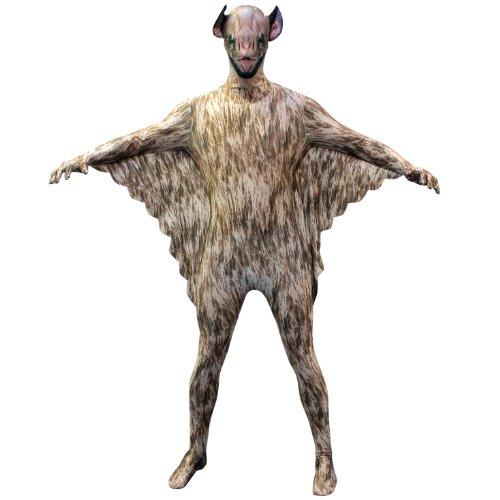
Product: Morphsuits Vampire Bat Kids Animal Planet Costume - Size Medium 3'6-3'11 (105cm-119cm)
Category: Clothing, Shoes & Jewelry | Costumes & Accessories | Kids & Baby | Boys | Costumes
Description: OFFICAL ANIMAL PLANET COSTUME: The Vampire Bat Kids Monster Morphsuit, for when you need to make a grand entrance and swoop into the party.
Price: $37.12
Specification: ProductDimensions:60.6x11.4x60.6inches|ItemWeight:0.96ounces|ShippingWeight:11.4ounces(Viewshippingratesandpolicies)|DomesticShipping:ItemcanbeshippedwithinU.S.|InternationalShipping:ThisitemcanbeshippedtoselectcountriesoutsideoftheU.S.LearnMore|ASIN:B00F3CD8K4|Itemmodelnumber:KLVBM|Manufacturerrecommendedage:6month-1years